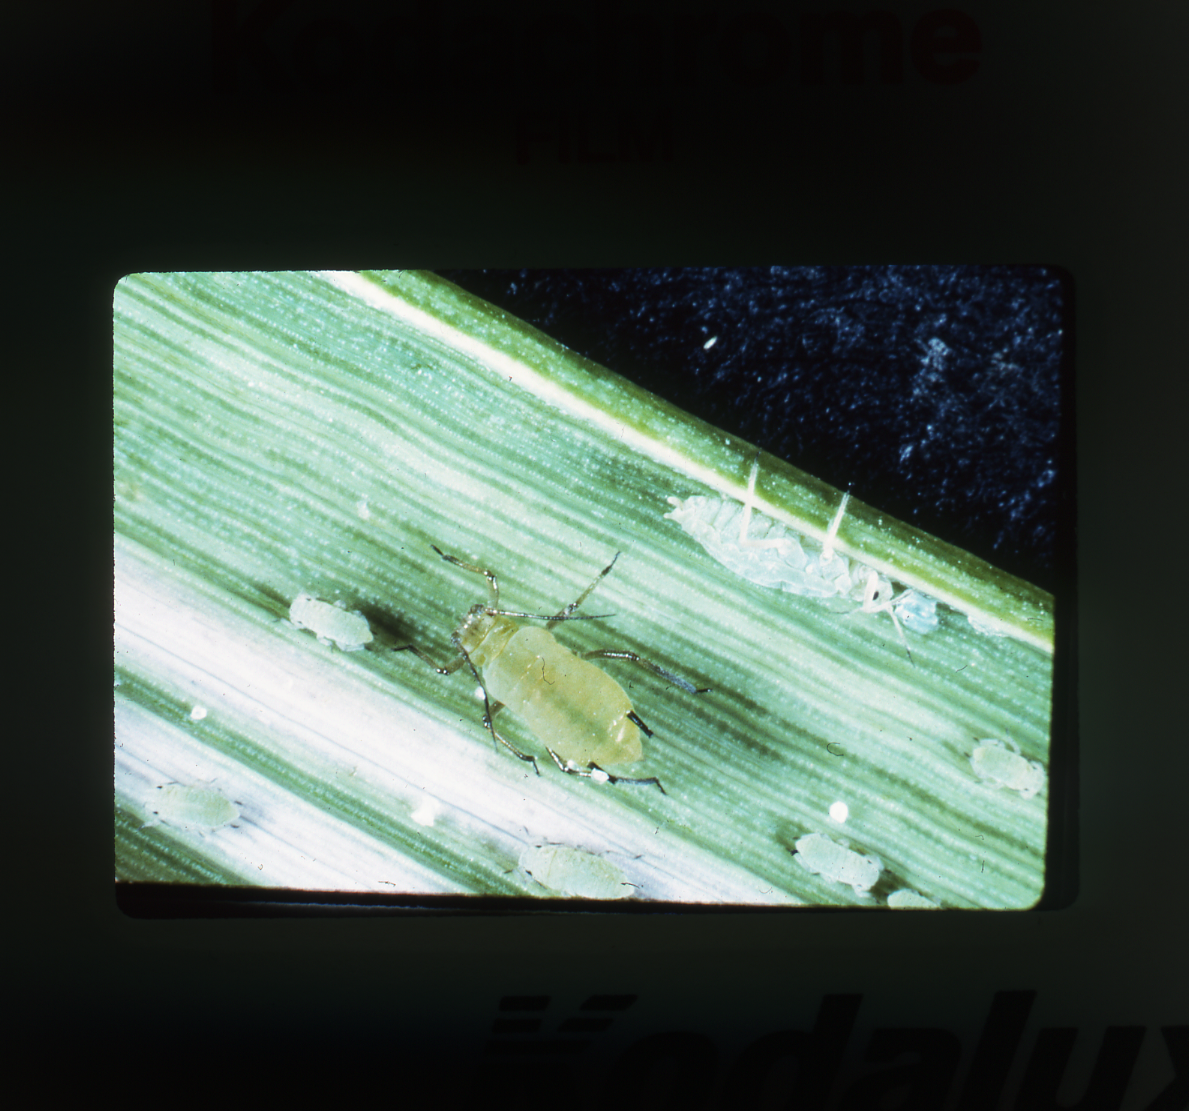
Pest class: russian_wheat_aphid